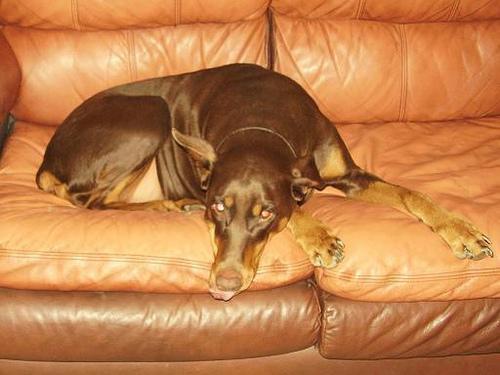
Doberman